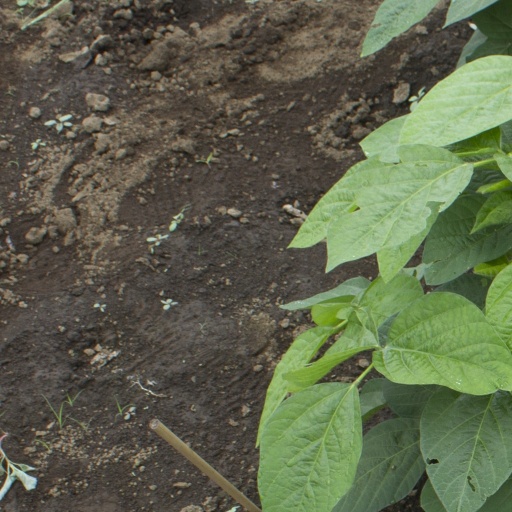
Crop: soybean